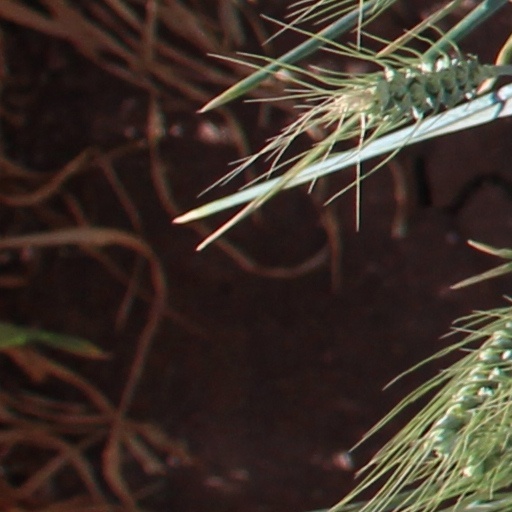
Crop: wheat